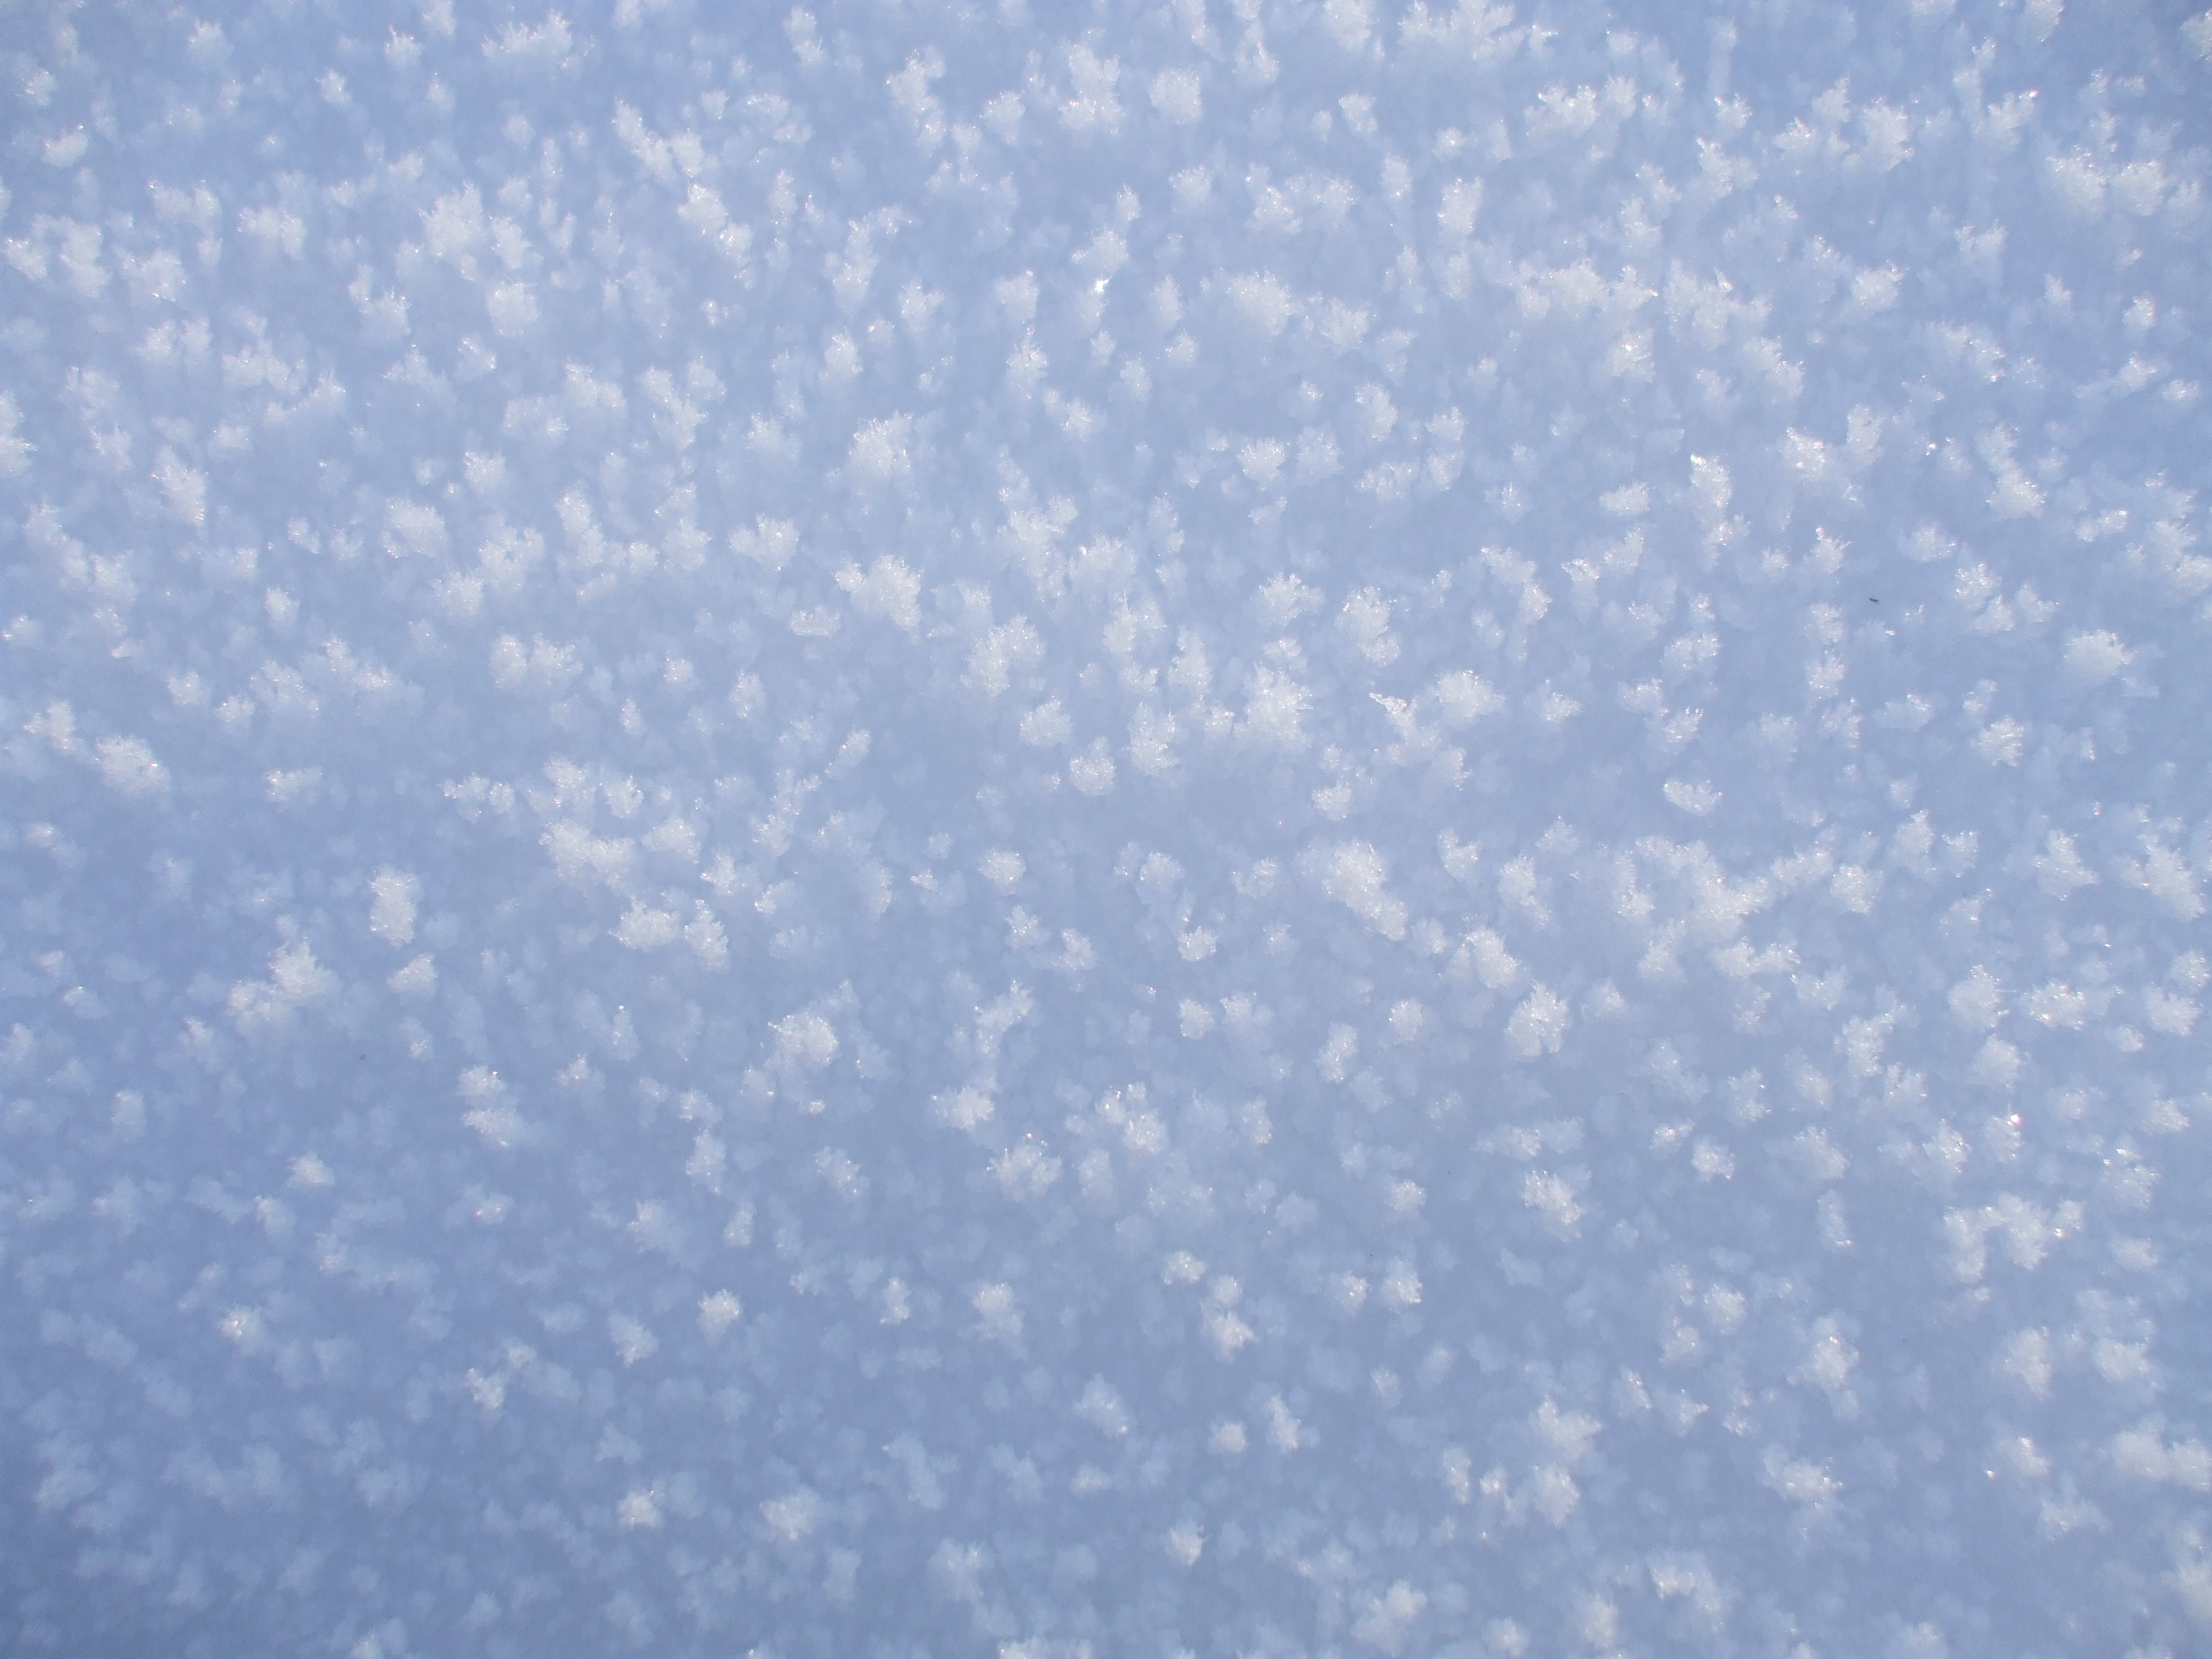
snow, winter, wing, cloud, sky, white, sunlight, atmosphere, flock, line, weather, cumulus, frozen, blue, freezing, snow crystals, meteorological phenomenon, atmosphere of earth